Niels Juel-class corvette

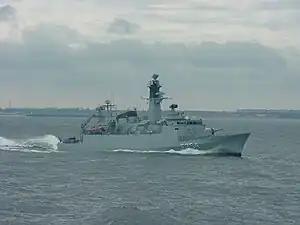
"Niels Juel" in the Baltic Sea, June 2005

The corvettes played an active role in solving a wide spectrum of duties, including escort and protection of other vessels. They were built to the requirements of the Cold War era, notably the need for guarding and convoy duty in the strategically important Danish Belts. Like many assets built during this period, adapting it to changing needs in the post–Cold War period was challenging, but the "Niels Juel" class benefited from being built from the outset as austere, economical vessels with a large number of possible roles to play. Also among the various tasks for the corvettes were coast guard duties in Danish national waters, as well as intelligence gathering.